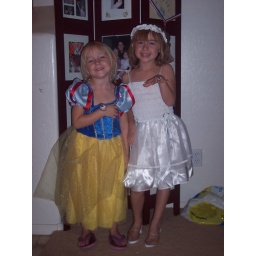
My girls posing for Daddy. Snow White and Cinderella in her wedding dress with their jewelry